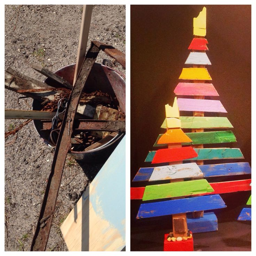
brightly colored trees created from collected from junk i picked up off the streets !